The Hunted (2015 film)

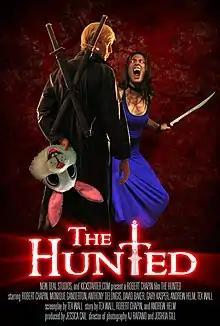
Official Movie Poster

The Hunted is a 2015 American film created and directed by Robert Chapin based on the action comedy web series, "The Hunted" (2001). Starring Chapin and Monique Ganderton, it tells the story of a struggling actor who leads a group of misfit vampire slayers against an army of vampires. The film was distributed online through Vimeo VOD.